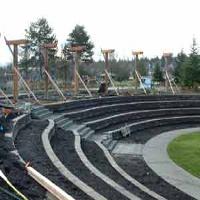
Weather: cloudy or overcast